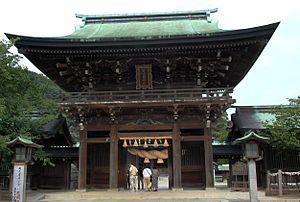
Le Miyajidake-jinja est un temple shintô situé dans la ville de Fukutsu, dans le département de Fukuoka, au Japon. Il est dédié à l'impératrice Jingû. Un long escalier droit mène à son entrée marquée par un torii. Quand on se retourne sous le torii, le panorama montre, en contrebas, une longue route droite menant à la mer. À certaines époques de l'année, le soleil se couche exactement dans l'alignement de la route.